History of the Steaua București football team

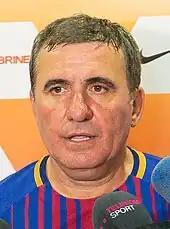
Gheorghe Hagi scored the winning goal in the European Super Cup against Dynamo Kyiv in 1987.

Under the leadership of coaches Emerich Jenei and Anghel Iordănescu, Steaua had an impressive Championship run in the 1984–85 season, which they eventually won after a six-year break. What followed was an absolutely astonishing European Cup season. After eliminating Vejle, Honvéd, Kuusysi Lahti and Anderlecht, they were the first ever Romanian team to make it to a European Cup final. At the final, played on 7 May 1986 at the Ramón Sánchez Pizjuán Stadium in Seville, Spanish champions Barcelona were clear favourites, but after a goalless draw, goalkeeper Helmut Duckadam saved all four penalties taken by the Spaniards being the first ever Romanian to reach the Guinness Book for that matter, while Gavril Balint and Marius Lăcătuș converted theirs to make Steaua the first Eastern-European team to conquer the supreme continental trophy.